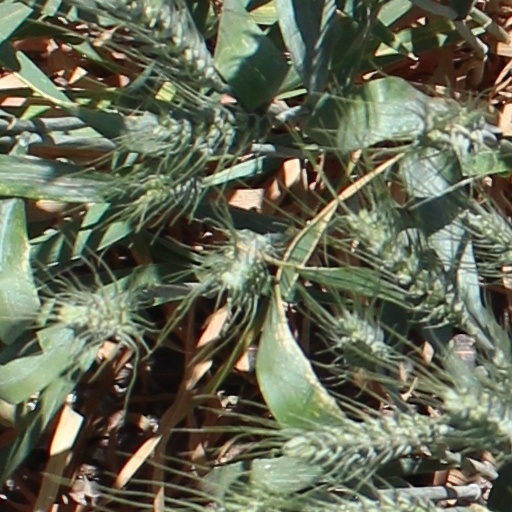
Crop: wheat